Feist (singer)

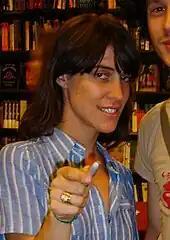
Feist in 2005

Feist toured during 2004, 2005 and 2006 through North America, Europe, Asia, and Australia supporting "Let It Die." She won two Canadian Juno Awards for "Best New Artist" and "Best Alternative Rock Album" in 2004. Sales of "Let It Die" totaled 500,000 internationally, and she was awarded a platinum record in Canada, as well as a gold album in France. Fellow Canadian Buck 65 appeared in the Feist-directed music video for "One Evening", which was also nominated for Video of the Year at the 2004 Juno Awards.